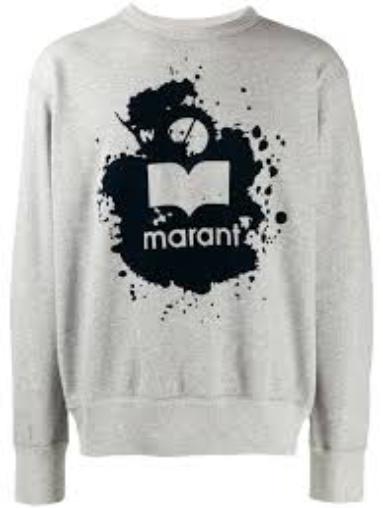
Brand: Isabel Maran-1
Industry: Clothes